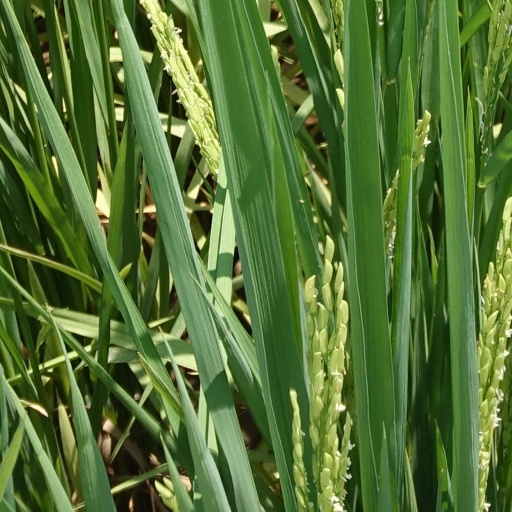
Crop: rice